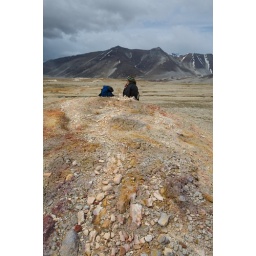
The colors in the rock and sand continued to blow our minds throughout the trip.